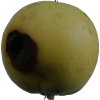
Label: Apple 13